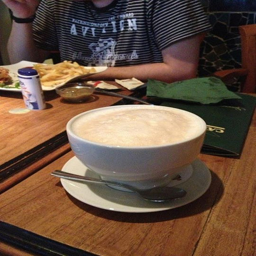
A wooden table with a white plate and bowl of soup.
a frothy cup of coffee sits on a table
A hot beverage of some sort on a table.
A full bowl on a saucer with a spoon.
A bowl of something sitting on top of a table.